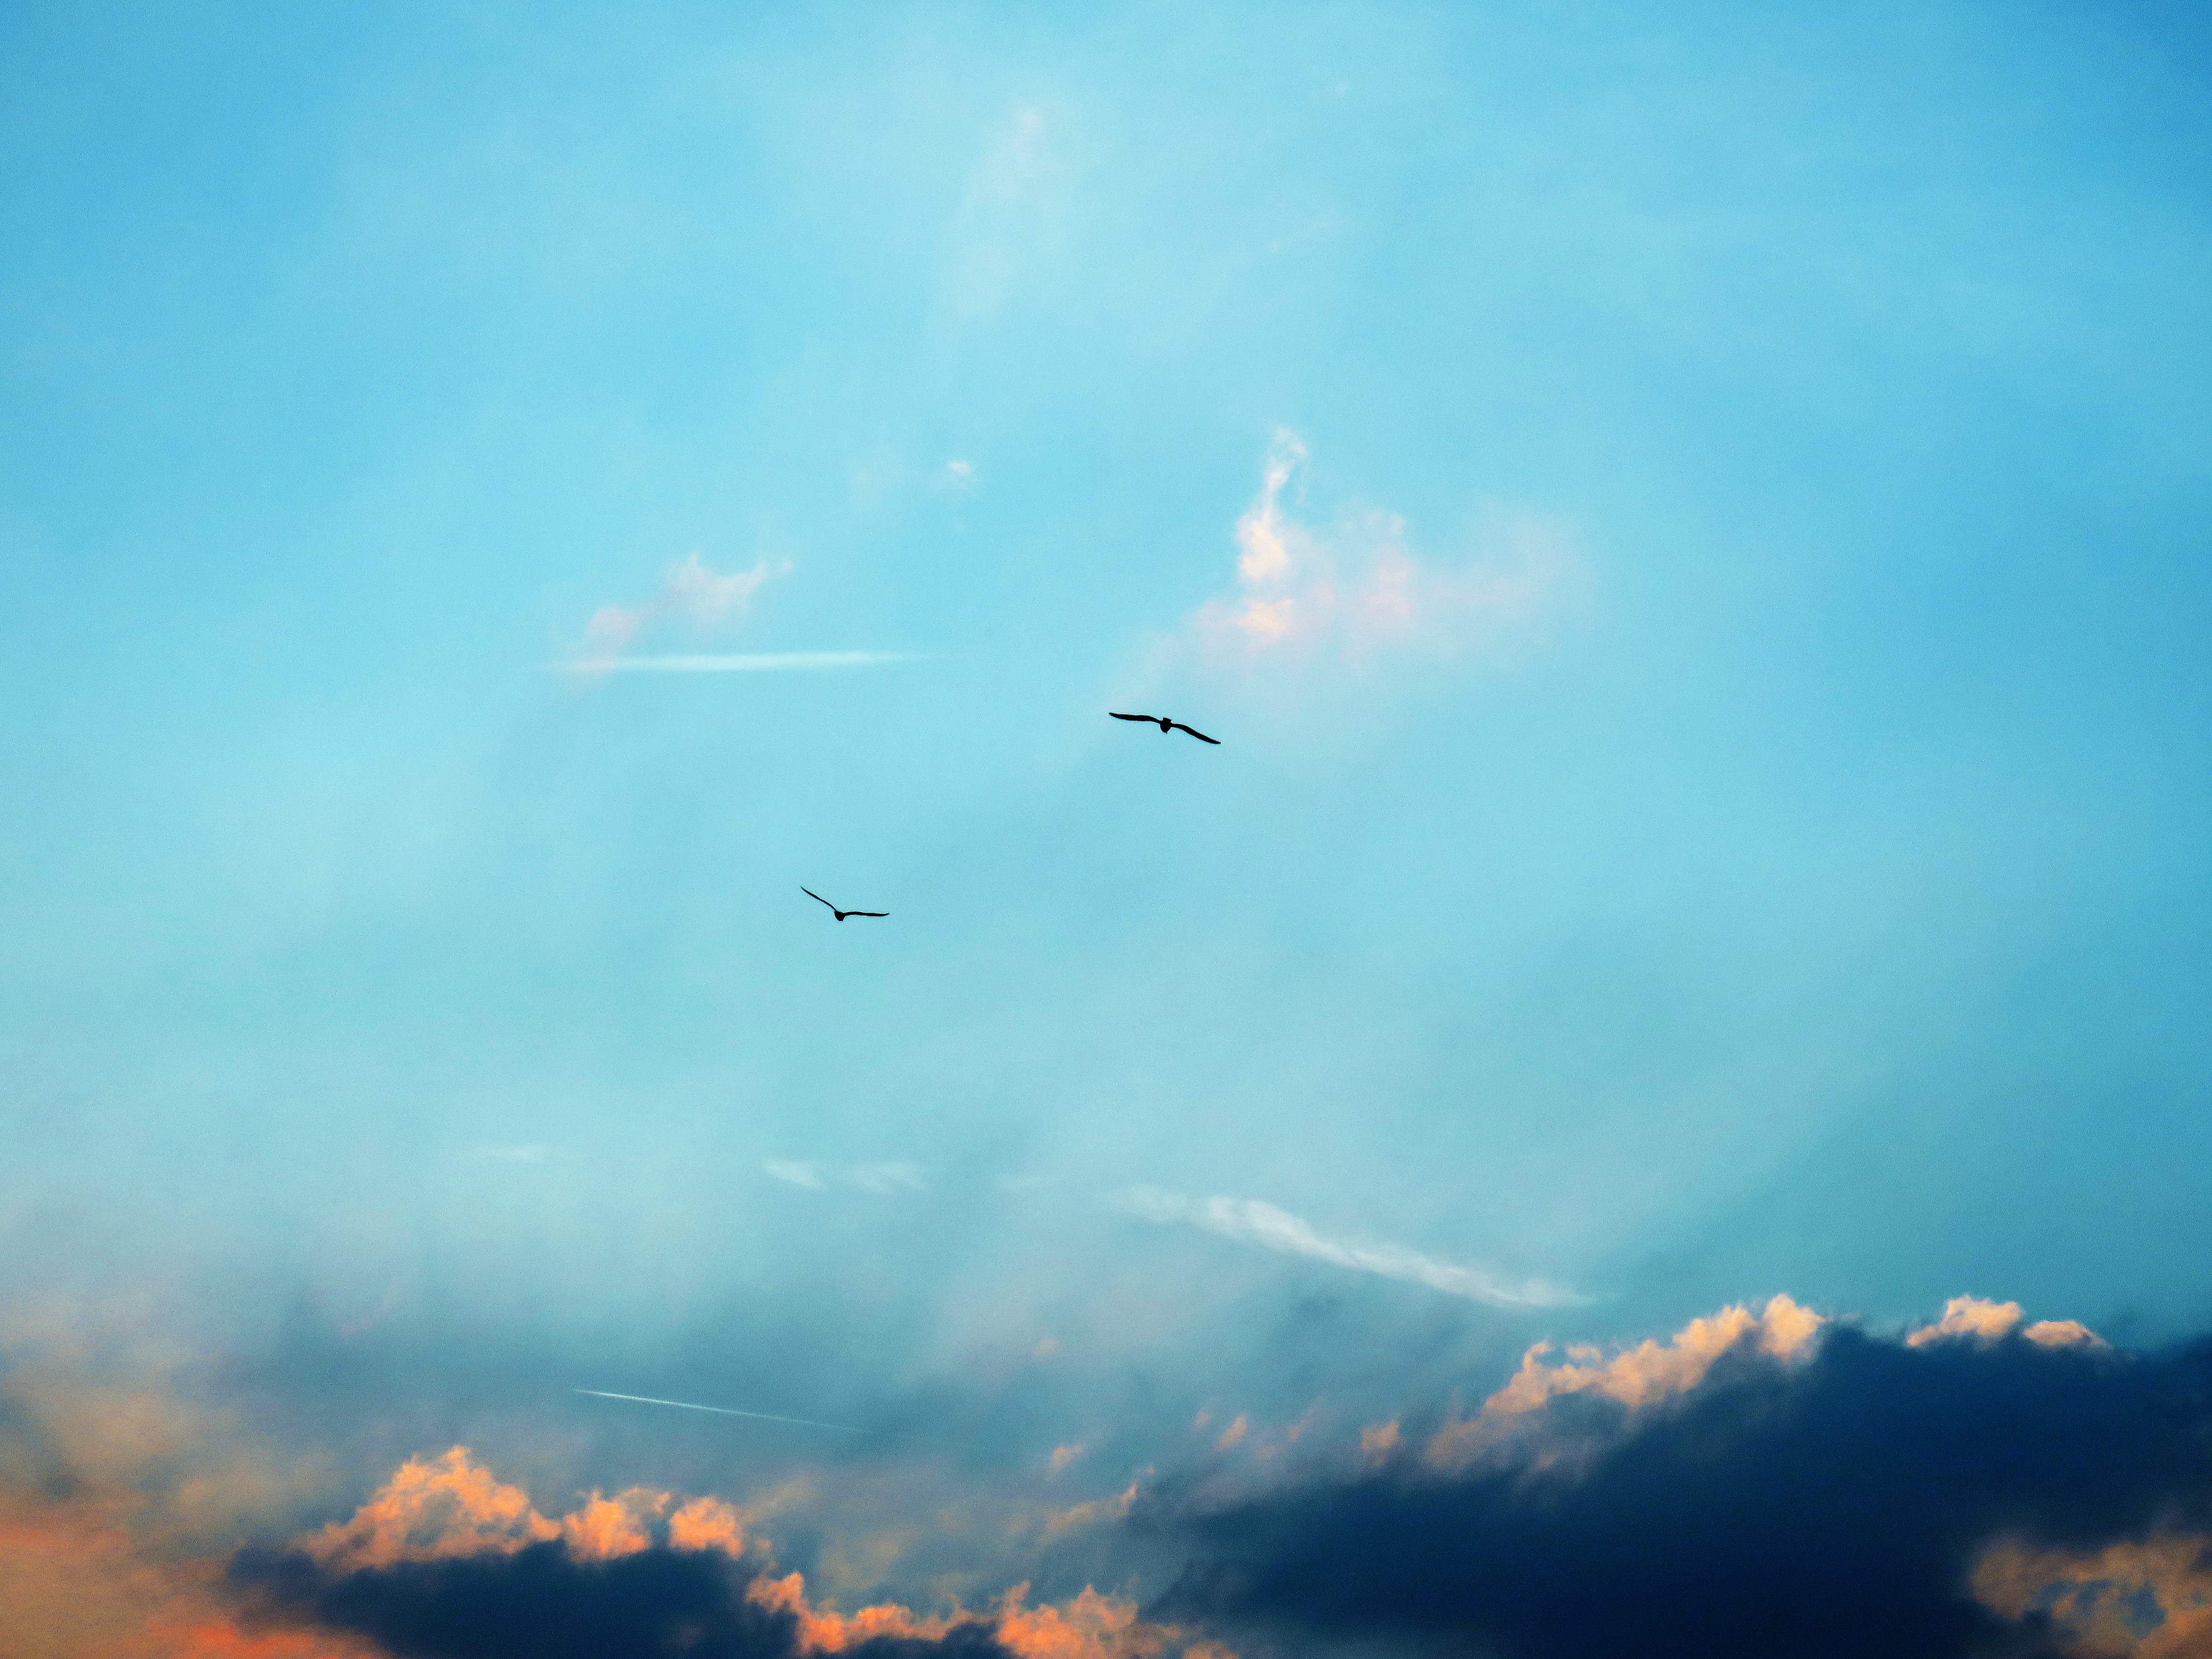
sea, horizon, bird, wing, cloud, sky, sunlight, flying, flight, blue, birds, meteorological phenomenon, atmosphere of earth